Liselotte Richter

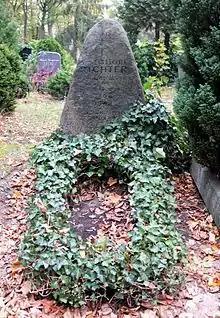
Grave of Liselotte Richter

After almost three years of unemployment, Richter was given an assistant position at the Prussian Academy of Sciences and worked on its Leibniz edition (correspondence), which she continued to do during the Nazi regime. She was also active as a caregiver for the German Red Cross from 1943 to 1945. She began publishing at this time and in 1943, she took up a position at the Deutsche Studentenschaft (German Student Union).